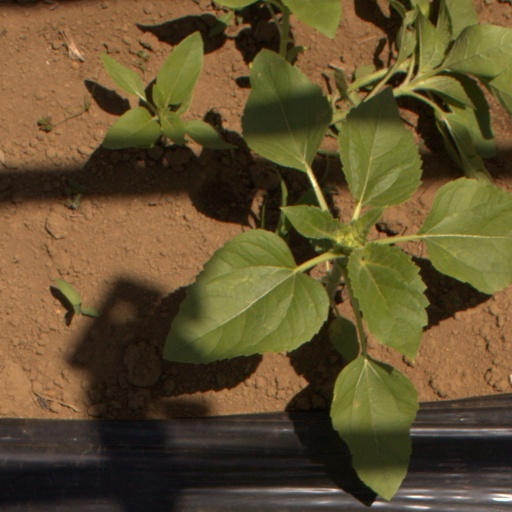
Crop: Jerusalem artichoke